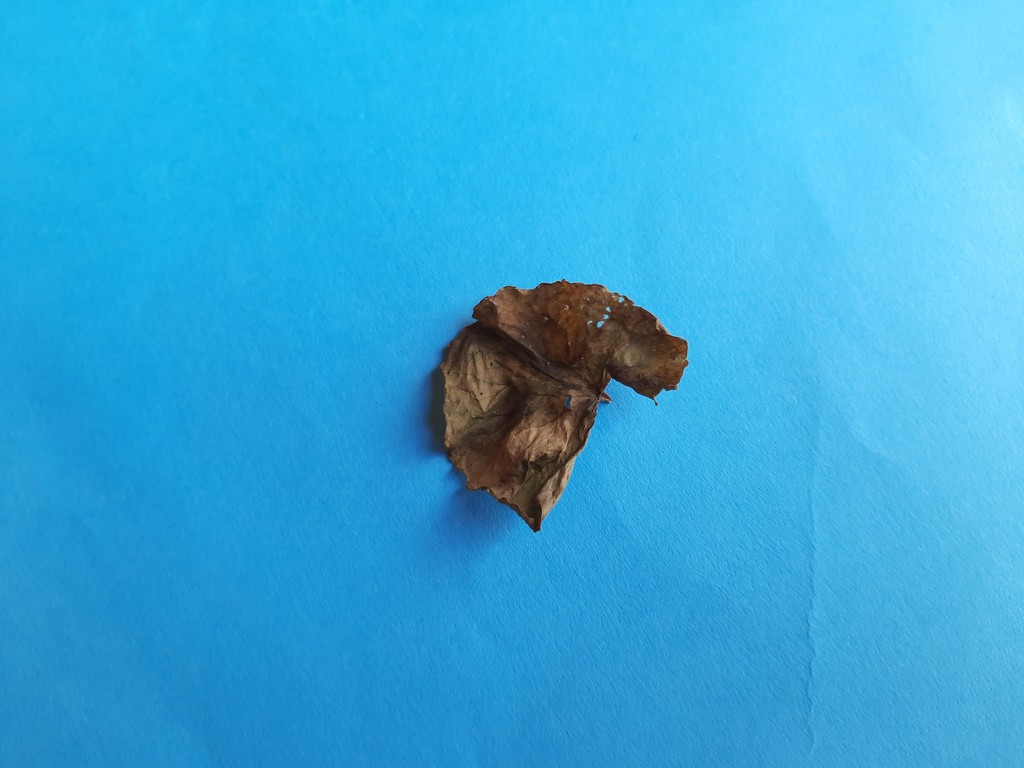
Label: Dried